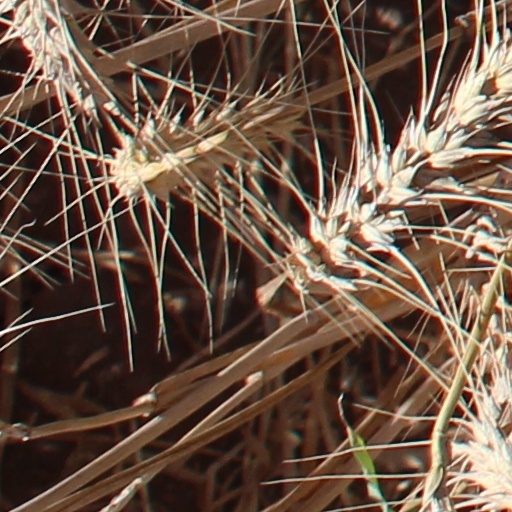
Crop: wheat